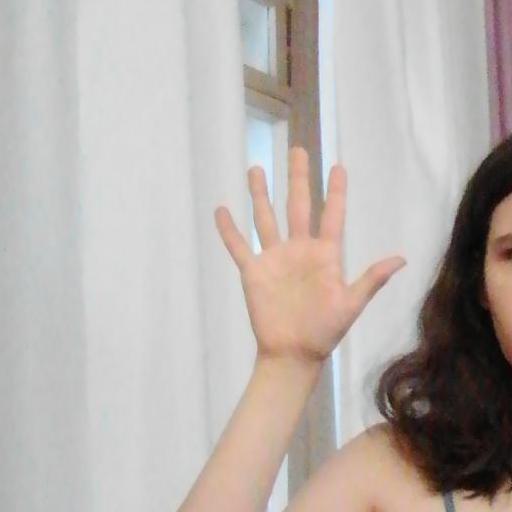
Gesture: palm